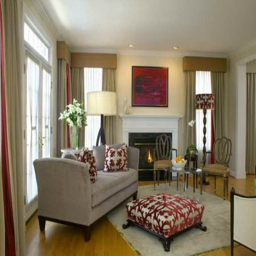
traditional chairs and ottoman get and update with splashes of color that relate to colors in the modern artwork